Italian ironclad Francesco Morosini

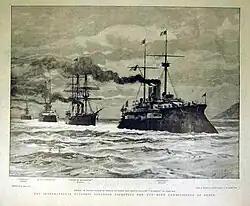
Illustration of units of the International Squadron arriving at Suda Bay, Crete, on 21 December 1898. The French protected cruiser "Bugeaud", carrying Prince George of Greece and Denmark, who will take up duty as High Commissioner of the Cretan State, leads the column. She is followed (right to left) by the Russian armored cruiser "Gerzog Edinburgski", the British battleship , and "Francesco Morosini".

"Francesco Morosini" deployed to Crete to serve in the International Squadron, a multinational force made up of ships of the Austro-Hungarian Navy, French Navy, Imperial German Navy, "Regia Marina", Imperial Russian Navy, and Royal Navy that intervened in the 1897–1898 Greek uprising on Crete against rule by the Ottoman Empire. She took part in the squadron's final operations when, as flagship the Italian division of the International Squadron, she departed Crete along with the British battleship (flagship of the commander of British forces in the squadron, Rear-Admiral Gerard Noel) and the Russian armored cruiser "Gerzog Edinburgski" (flagship of the commander of the squadron's Russian forces, Rear Admiral Nikolai Skrydlov) in steaming to Milos with the French protected cruiser "Bugeaud", flagship of the International Squadron's overall commander, Rear Admiral Édouard Pottier. At Milos, they rendezvoused with Prince George of Greece and Denmark aboard his yacht. After Prince George boarded "Bugeaud" on 20 December, "Francesco Morosini", "Revenge", and "Gerzog Edinburgski" escorted "Bugeaud" to Crete, where Prince George disembarked on 21 December 1898 to take office as the High Commissioner of an autonomous Cretan State under the suzerainty of the Ottoman Empire, bringing the Cretan uprising to an end.